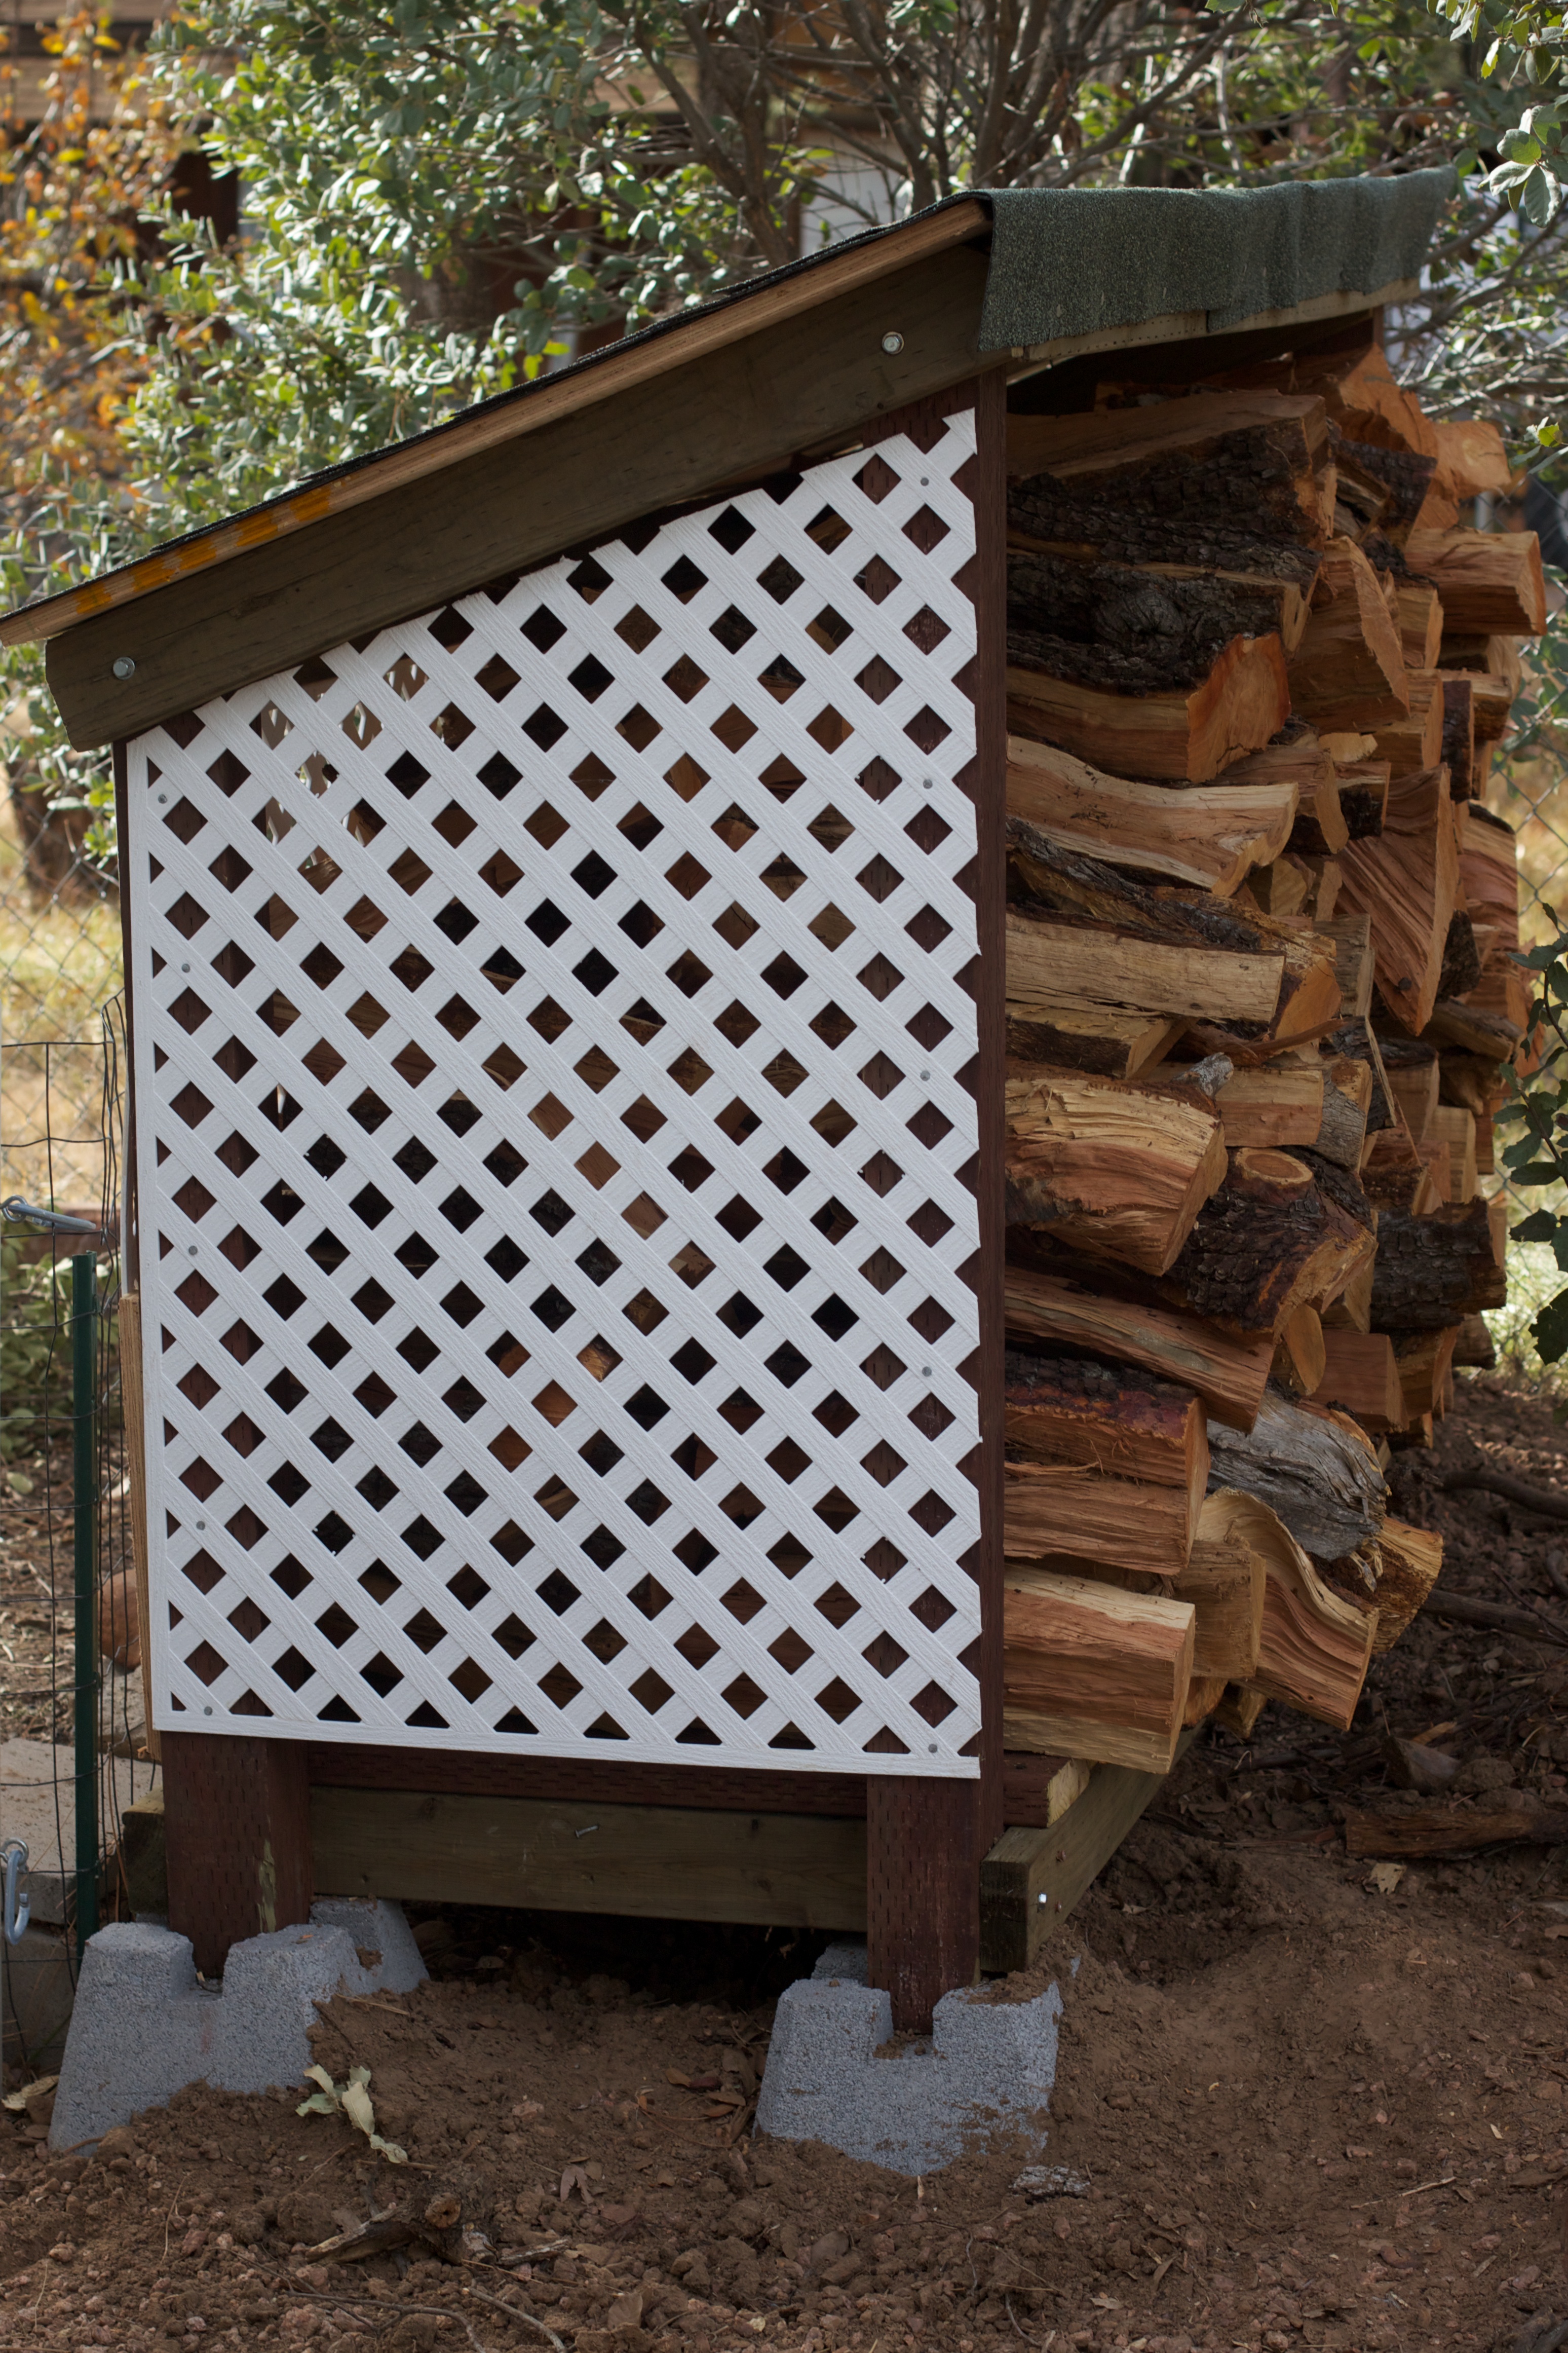
wood, shed, hut, insect, backyard, agriculture, outhouse, beehive, outdoor structure